Antisemitism in France

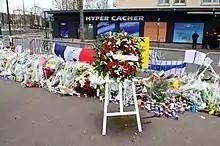
Wreath laid by Secretary Kerry and French Foreign Minister outside the Hyper Cacher Kosher Market in Paris

Between 1940 and 1944 Jews in occupied France, the zone libre, and in Vichy-controlled French North Africa as well as Romani people were persecuted, rounded up in raids, and deported to Nazi death camps. The persecution began in 1940, and culminated in deportations of Jews from France to Nazi concentration camps in Nazi Germany and Nazi-occupied Poland. The deportations started in 1942 and lasted until July 1944. Of the 340,000 Jews living in metropolitan/continental France in 1940, more than 75,000 were deported to death camps, where about 72,500 were murdered. The government of Vichy France and the French police organized and implemented the roundups of Jews.